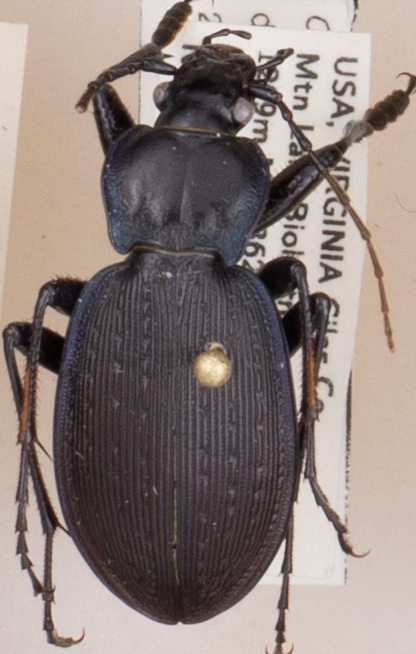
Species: Carabus goryi
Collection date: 2018-08-14
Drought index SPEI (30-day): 1.962
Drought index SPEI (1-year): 0.47
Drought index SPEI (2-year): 0.694